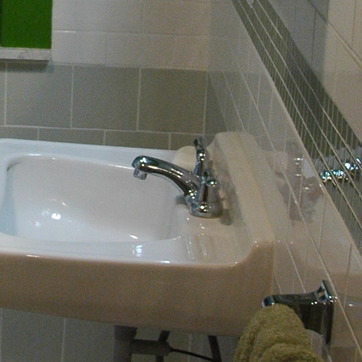
Material: metal